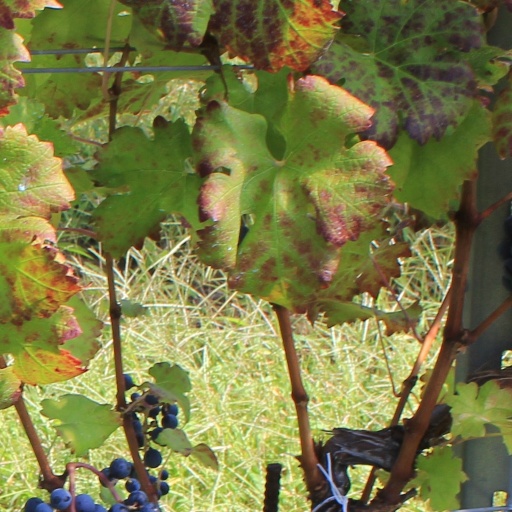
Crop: grape